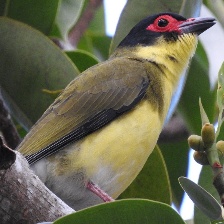
Species: AUSTRALASIAN FIGBIRD
Scientific name: SPHECOTHERES VIEILLOTI